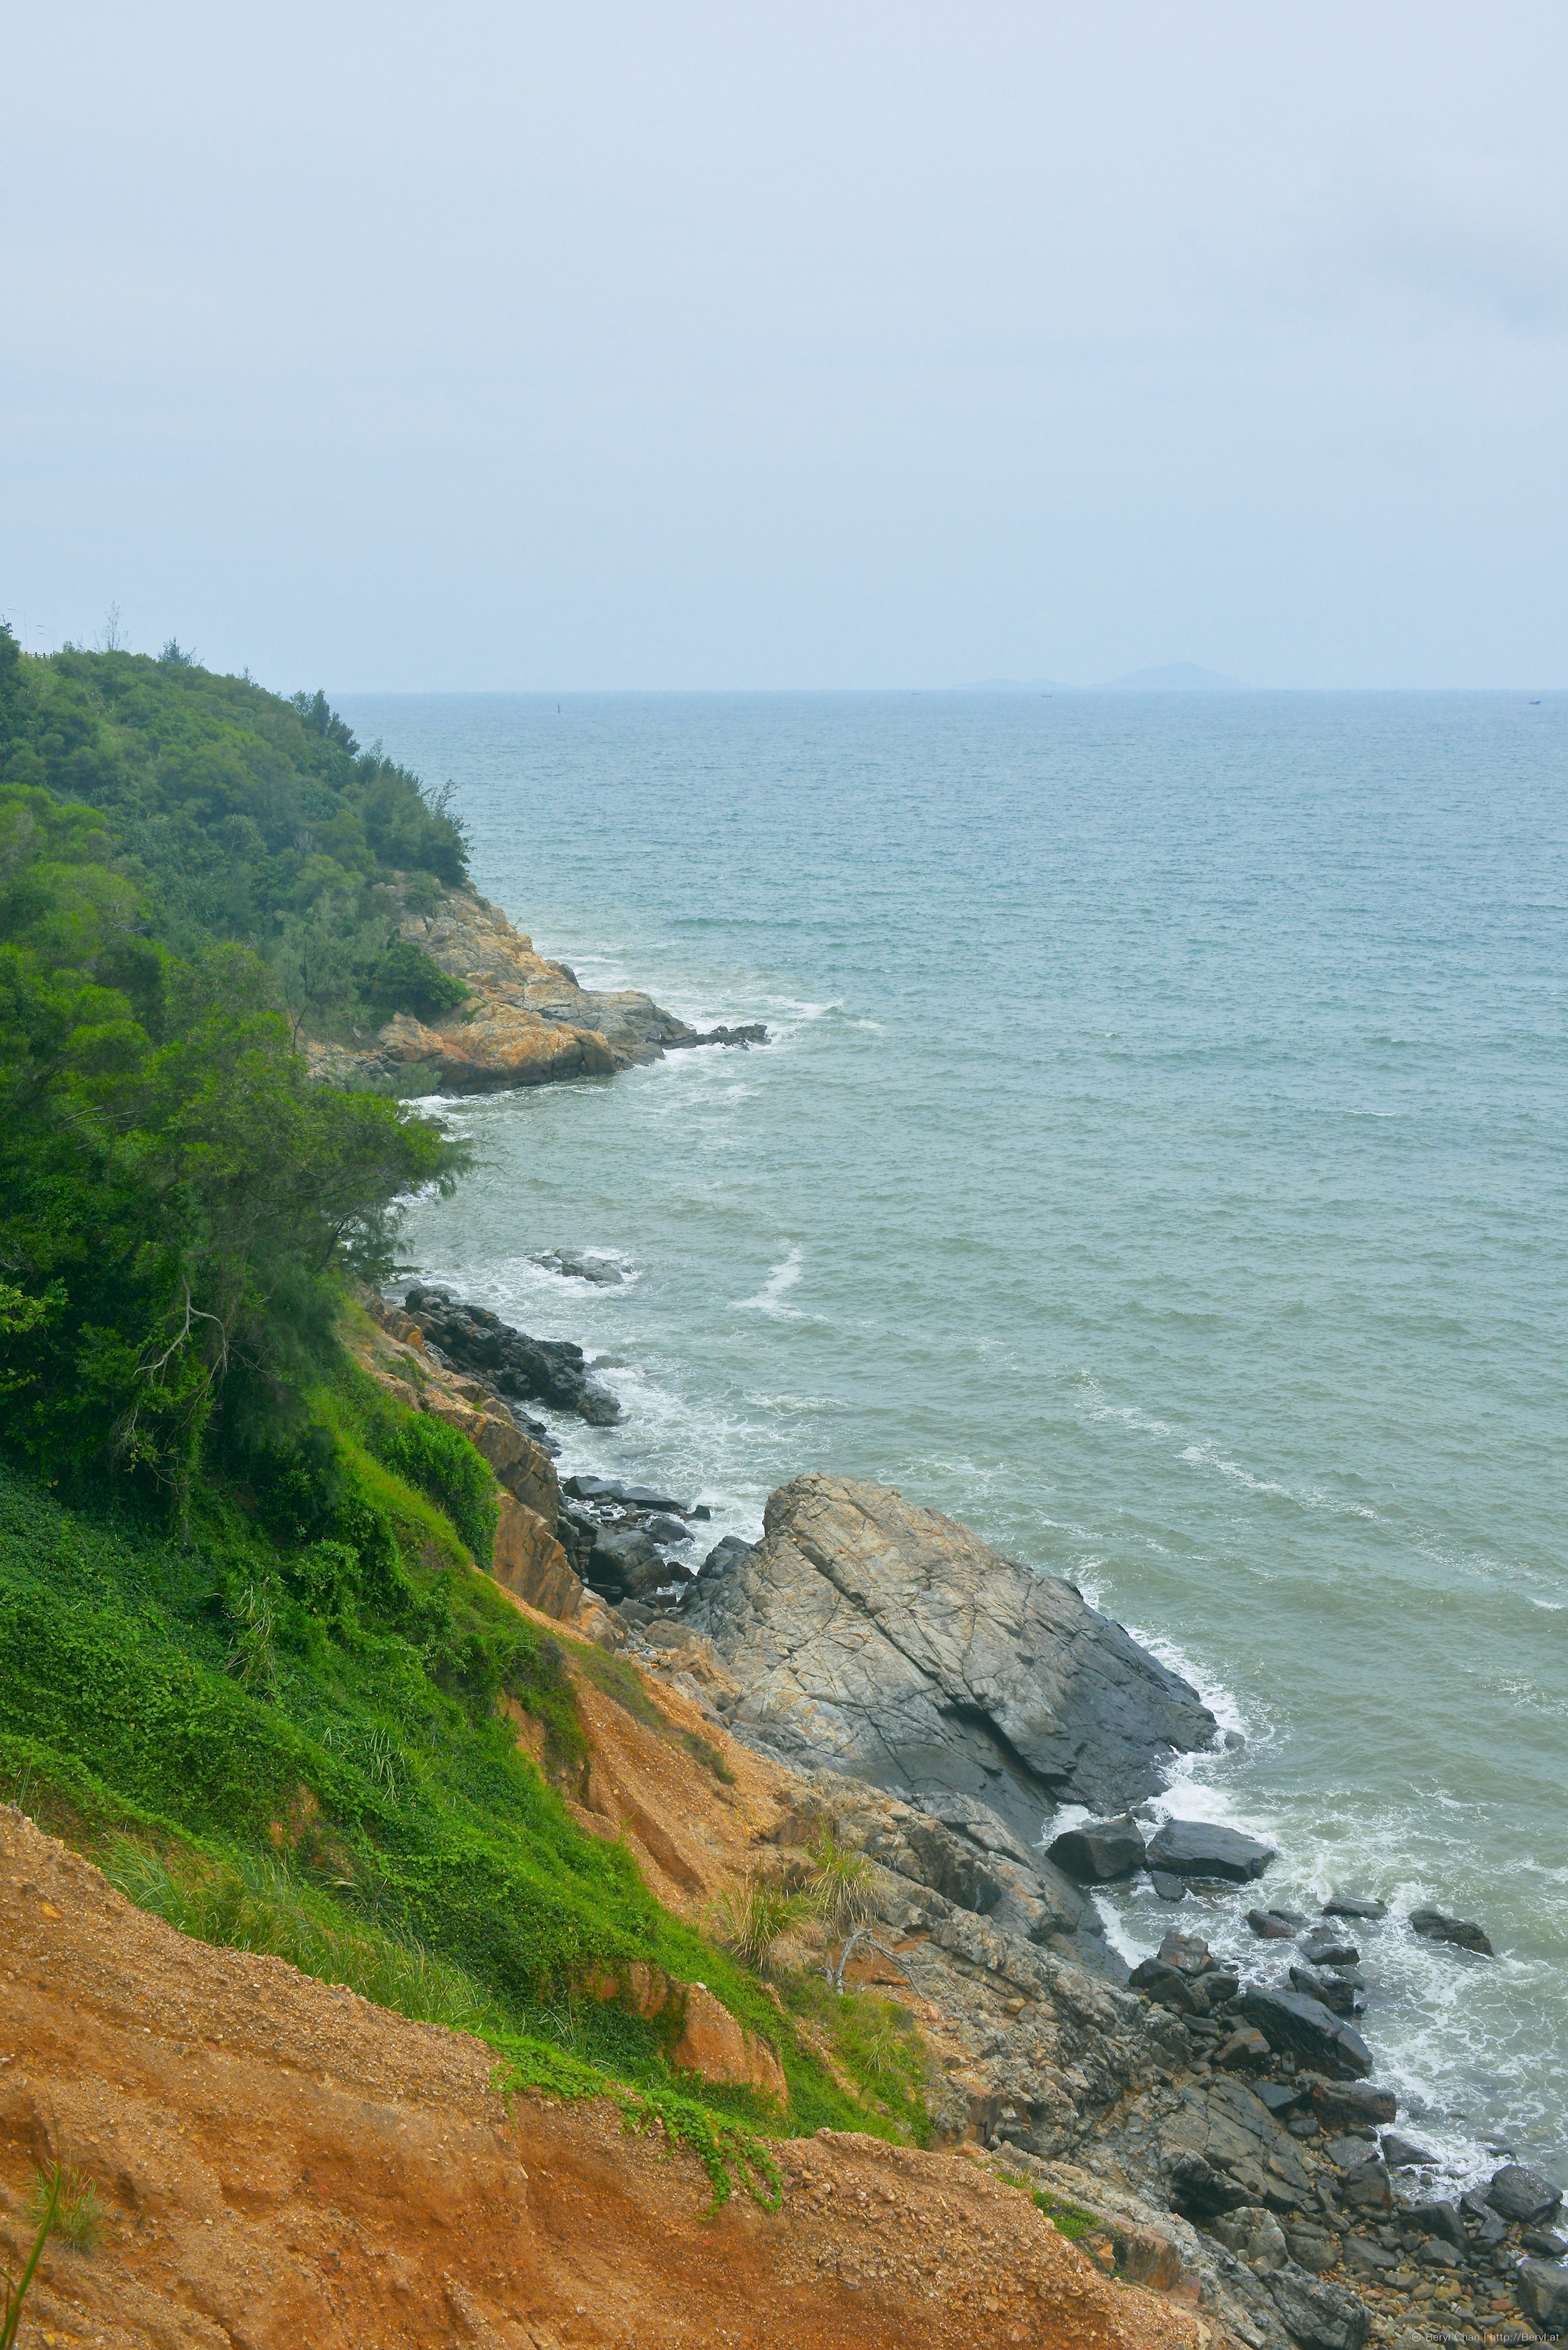
beach, landscape, sea, coast, tree, rock, ocean, shore, wave, vacation, cliff, clear, dslr, cove, color, bay, blue, terrain, body of water, headland, sunny, 85mm, nikond800e, manuallensnocpu, d800e, cape, landform